Ann Carver's Profession

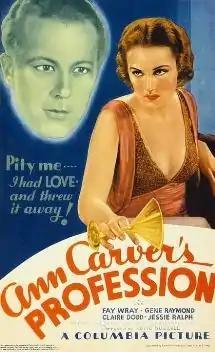
original film poster

Ann Carver's Profession is an American pre-Code 1933 film directed by Edward Buzzell. It focuses on the relationship of a female lawyer and her husband, and on the strain that her financial success places on their marriage. The film stars actress Fay Wray and this film was made during the year she cemented her fame in "King Kong". Although the writing credits differ, the film bears a striking resemblance in plot to Columbia's 1938 production "The Lady Objects" starring Lanny Ross and Gloria Stuart.